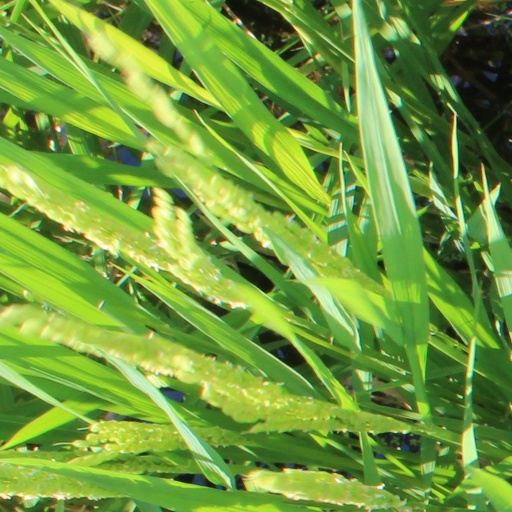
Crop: rice